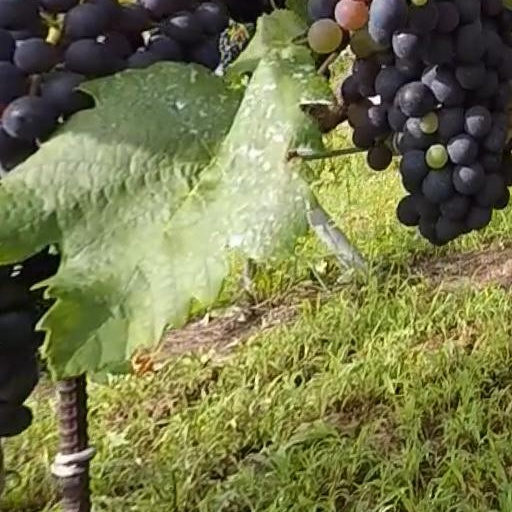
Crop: grape